Parikino

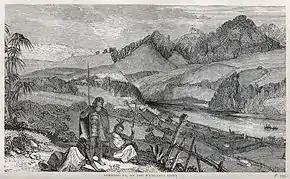
Parikino pā, on the Whanganui River, after a sketch by Rev. Richard Taylor

Parikino is a settlement upriver from Whanganui, New Zealand; the original pā site was across the Whanganui River.